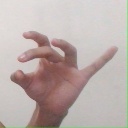
अक्षर: ओ